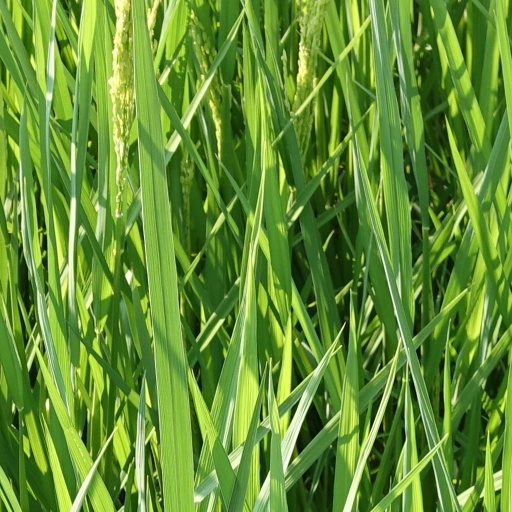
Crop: rice